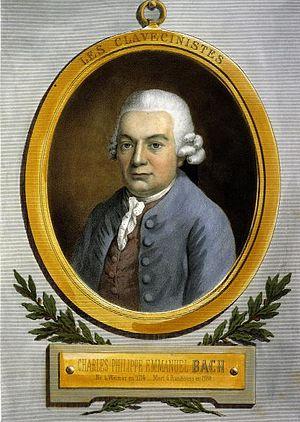
26 décembre : création à Paris de l'Opéra-Comique.